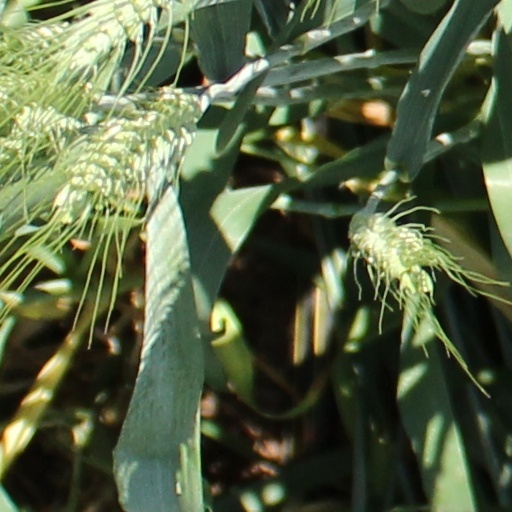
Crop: wheat